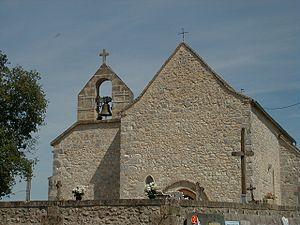
Monmadalès (Dordogne)
Monmadalès est une commune française située dans le département de la Dordogne, en région Nouvelle-Aquitaine.